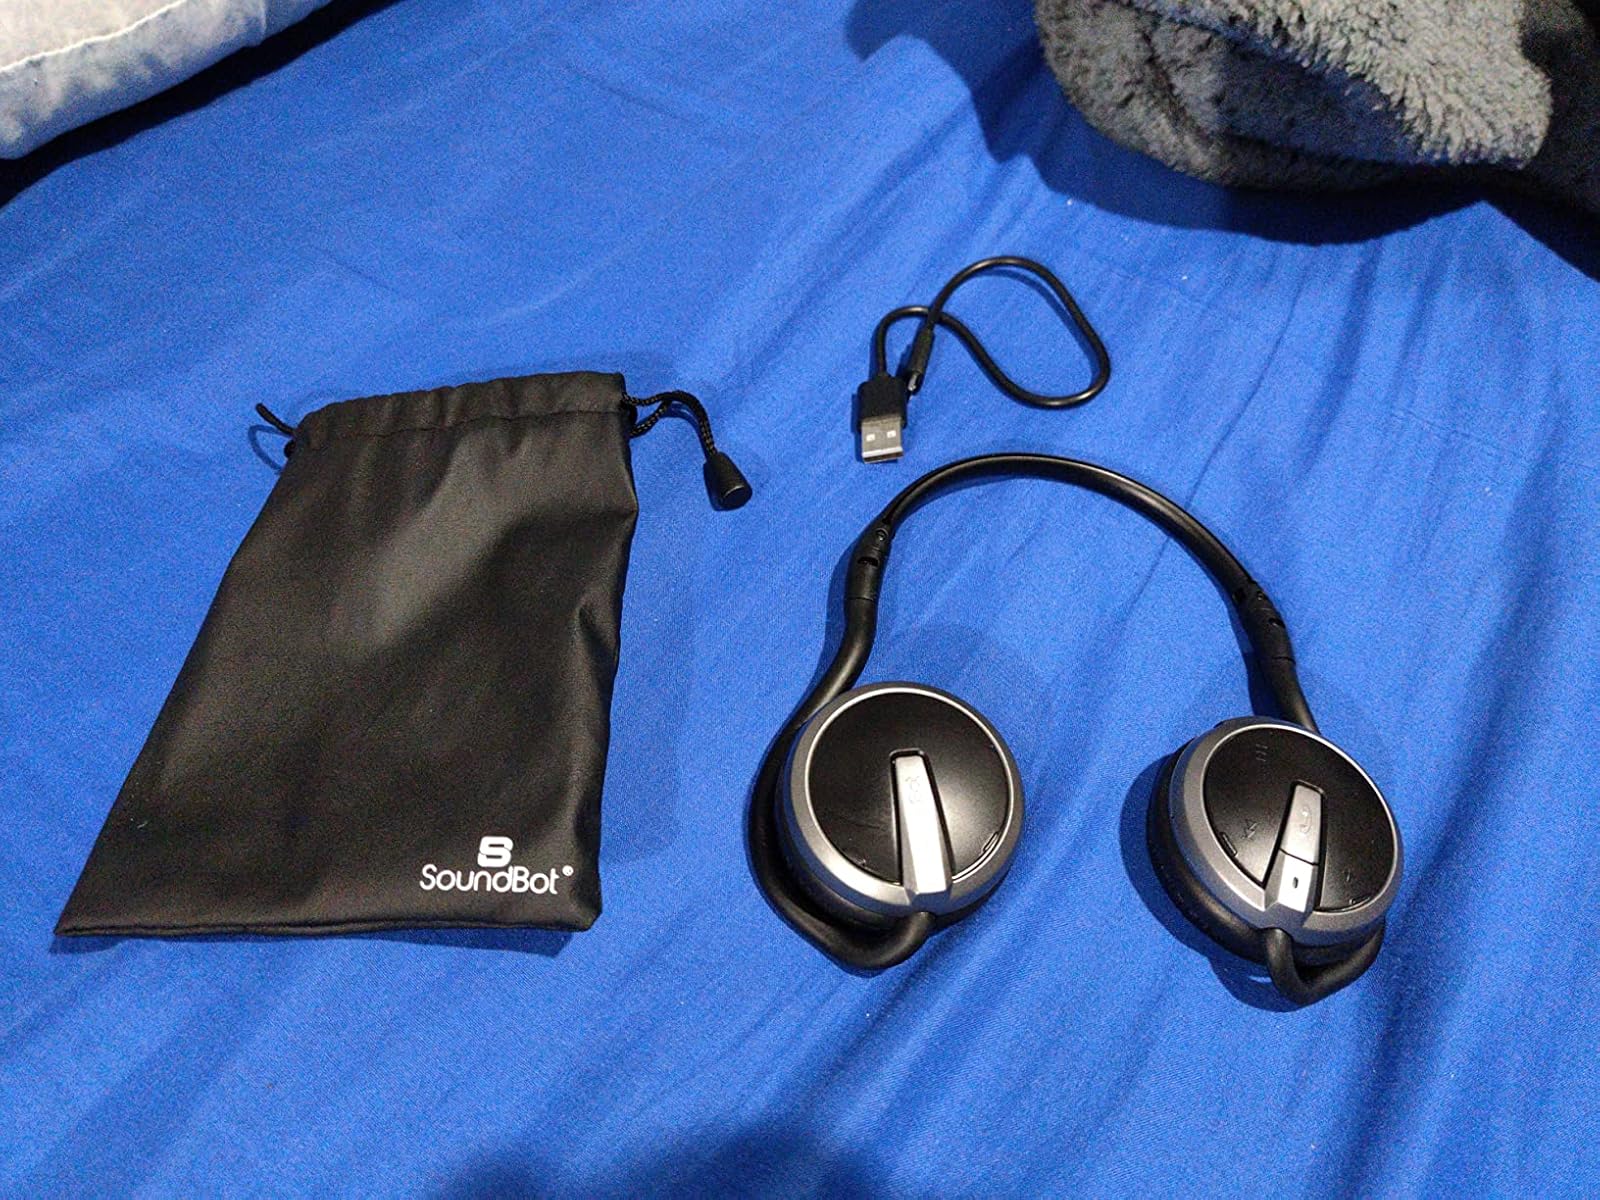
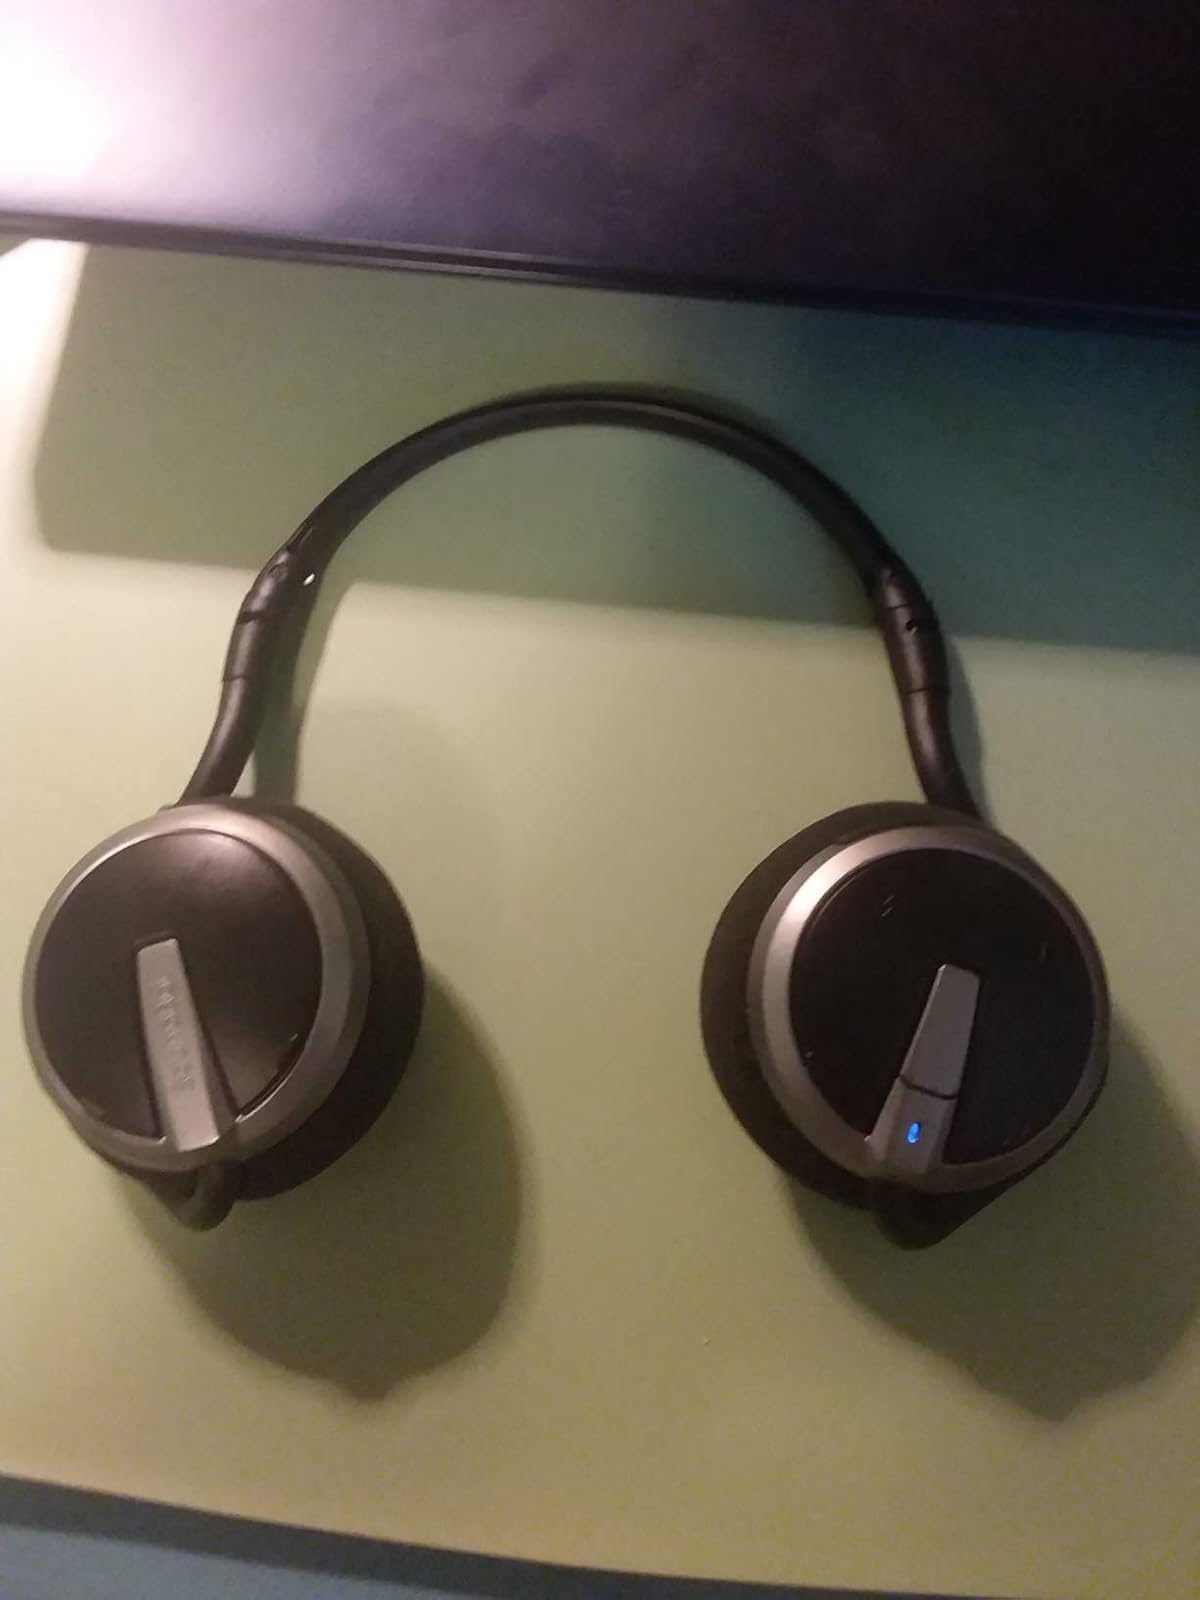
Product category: headphones
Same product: yes